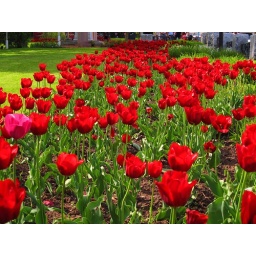
Random flower garden in Niagara with just one lil pink flower sticking out!